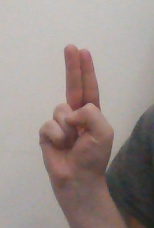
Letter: taa